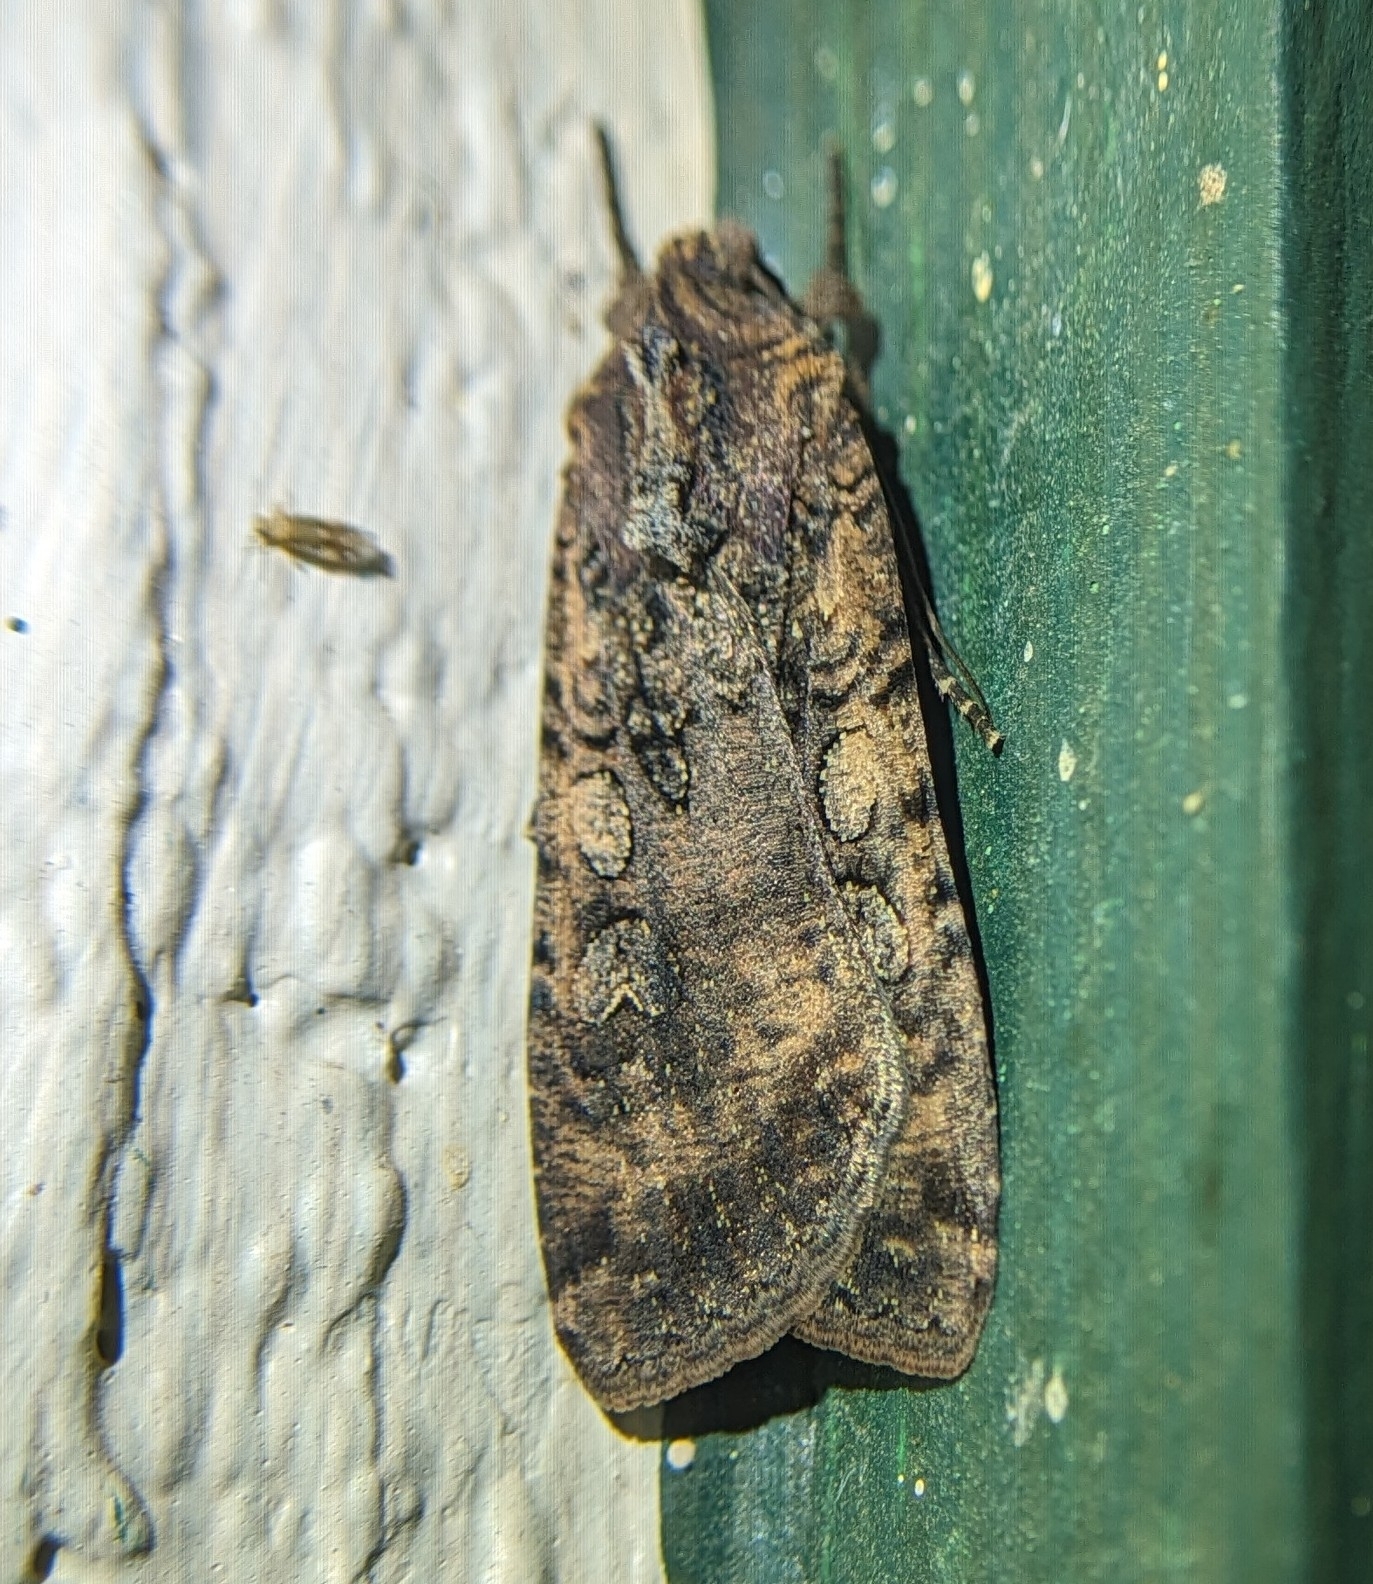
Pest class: cutworms